Claude Dampier

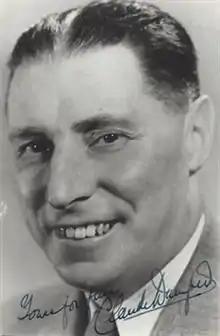
Signed postcard

Claude Dampier (born Claud Conolly Cowan; 23 November 1878 – 1 January 1955) was an English film actor and character comedian in the early 20th century.